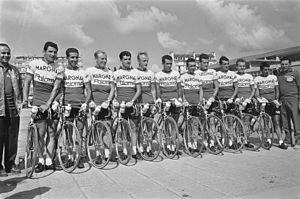
L'équipe cycliste Margnat est une équipe cycliste professionnelle française créée en 1958 et disparue à l'issue de la saison 1965. Elle porte le nom de Margnat-Coupry en 1958 et 1959, Margnat-Rochet en 1960, Margnat-Rochet-Dunlop en 1961, Margnat-Paloma-D'Alessandro en 1962, Margnat-Paloma-Dunlop de 1963 à 1964 et Margnat-Paloma-Inuri en 1965.